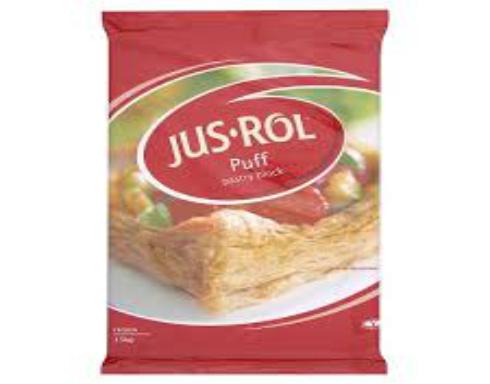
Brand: Jus-Rol
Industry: Food